Emancipation Proclamation

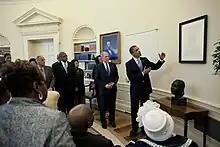
President Barack Obama views the Emancipation Proclamation in the Oval Office hung above a bust of Martin Luther King Jr. in 2010

The Proclamation was immediately denounced by Copperhead Democrats, who opposed the war and advocated restoring the union by allowing slavery. Horatio Seymour, while running for governor of New York, cast the Emancipation Proclamation as a call for slaves to commit extreme acts of violence on all white southerners, saying it was "a proposal for the butchery of women and children, for scenes of lust and rapine, and of arson and murder, which would invoke the interference of civilized Europe". The Copperheads also saw the Proclamation as an unconstitutional abuse of presidential power. Editor Henry A. Reeves wrote in Greenport's "Republican Watchman" that "In the name of freedom for Negroes, [the proclamation] imperils the liberty of white men; to test an utopian theory of equality of races which Nature, History and Experience alike condemn as monstrous, it overturns the Constitution and Civil Laws and sets up Military Usurpation in their stead."